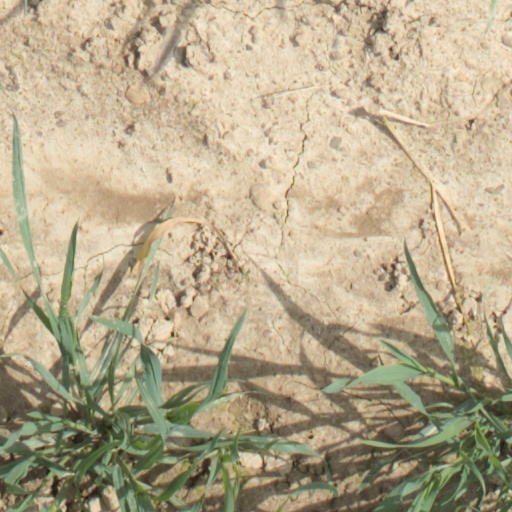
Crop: wheat